Erfan-e-Halgheh

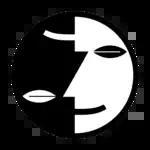
Erfan-e-Halgheh logo

Erfan-e-Halgheh, also known as Erfan-e-Halqeh, Erfan-e-Kayhani, Erfan Kaihan, Cosmic Mysticism, Interuniversal Mysticism, and Mysticism of the Ring, is a spiritual movement which was started in Iran by mystic Mohammad Ali Taheri four decades ago. The movement promotes ideas and practices that seek to establish a connection between the individual and cosmic consciousness.